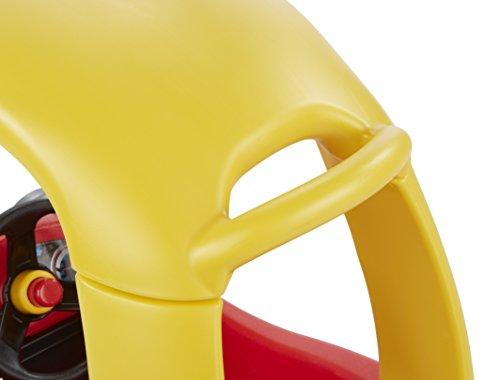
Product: Little Tikes Cozy Coupe, Classic Coupe
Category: Toys & Games | Tricycles, Scooters & Wagons | Ride-On Toys & Accessories
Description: Includes: working doors, steering wheel with working horn, moving, clicking ignition switch, gas cap open and closes, rugged, durable tires, front wheels spin 360 degrees.
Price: $44.44
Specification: ProductDimensions:29x16.5x15inches|ItemWeight:8pounds|ShippingWeight:18.1pounds(Viewshippingratesandpolicies)|DomesticShipping:ItemcanbeshippedwithinU.S.|InternationalShipping:ThisitemcanbeshippedtoselectcountriesoutsideoftheU.S.LearnMore|ASIN:B01LY451EC|Itemmodelnumber:642302M|Manufacturerrecommendedage:18months-5years